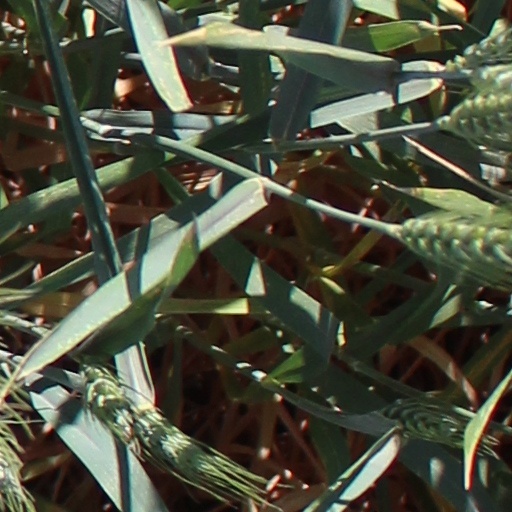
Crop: wheat